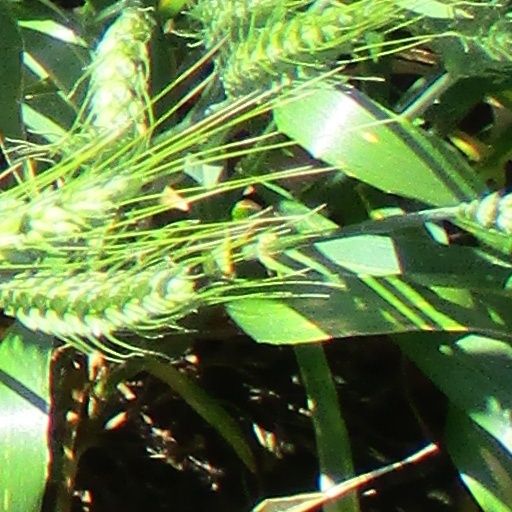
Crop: wheat